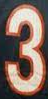
Number: 3